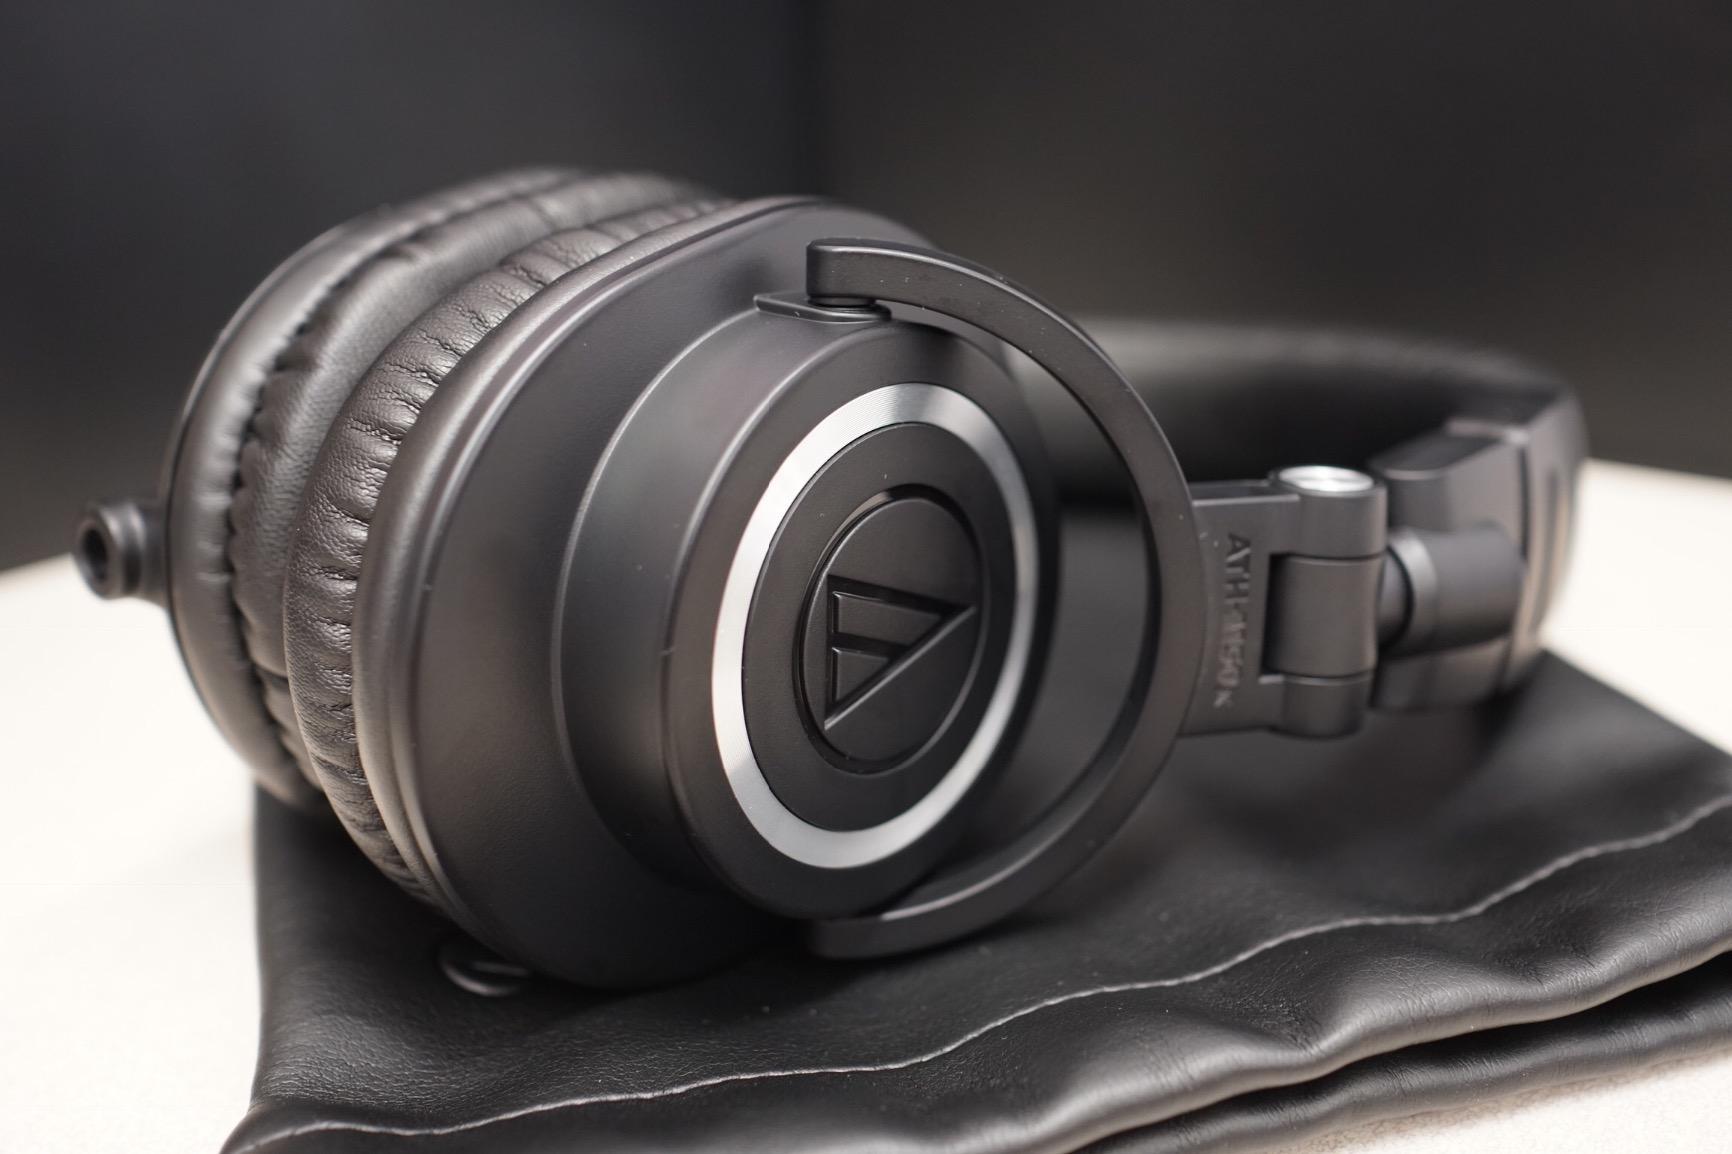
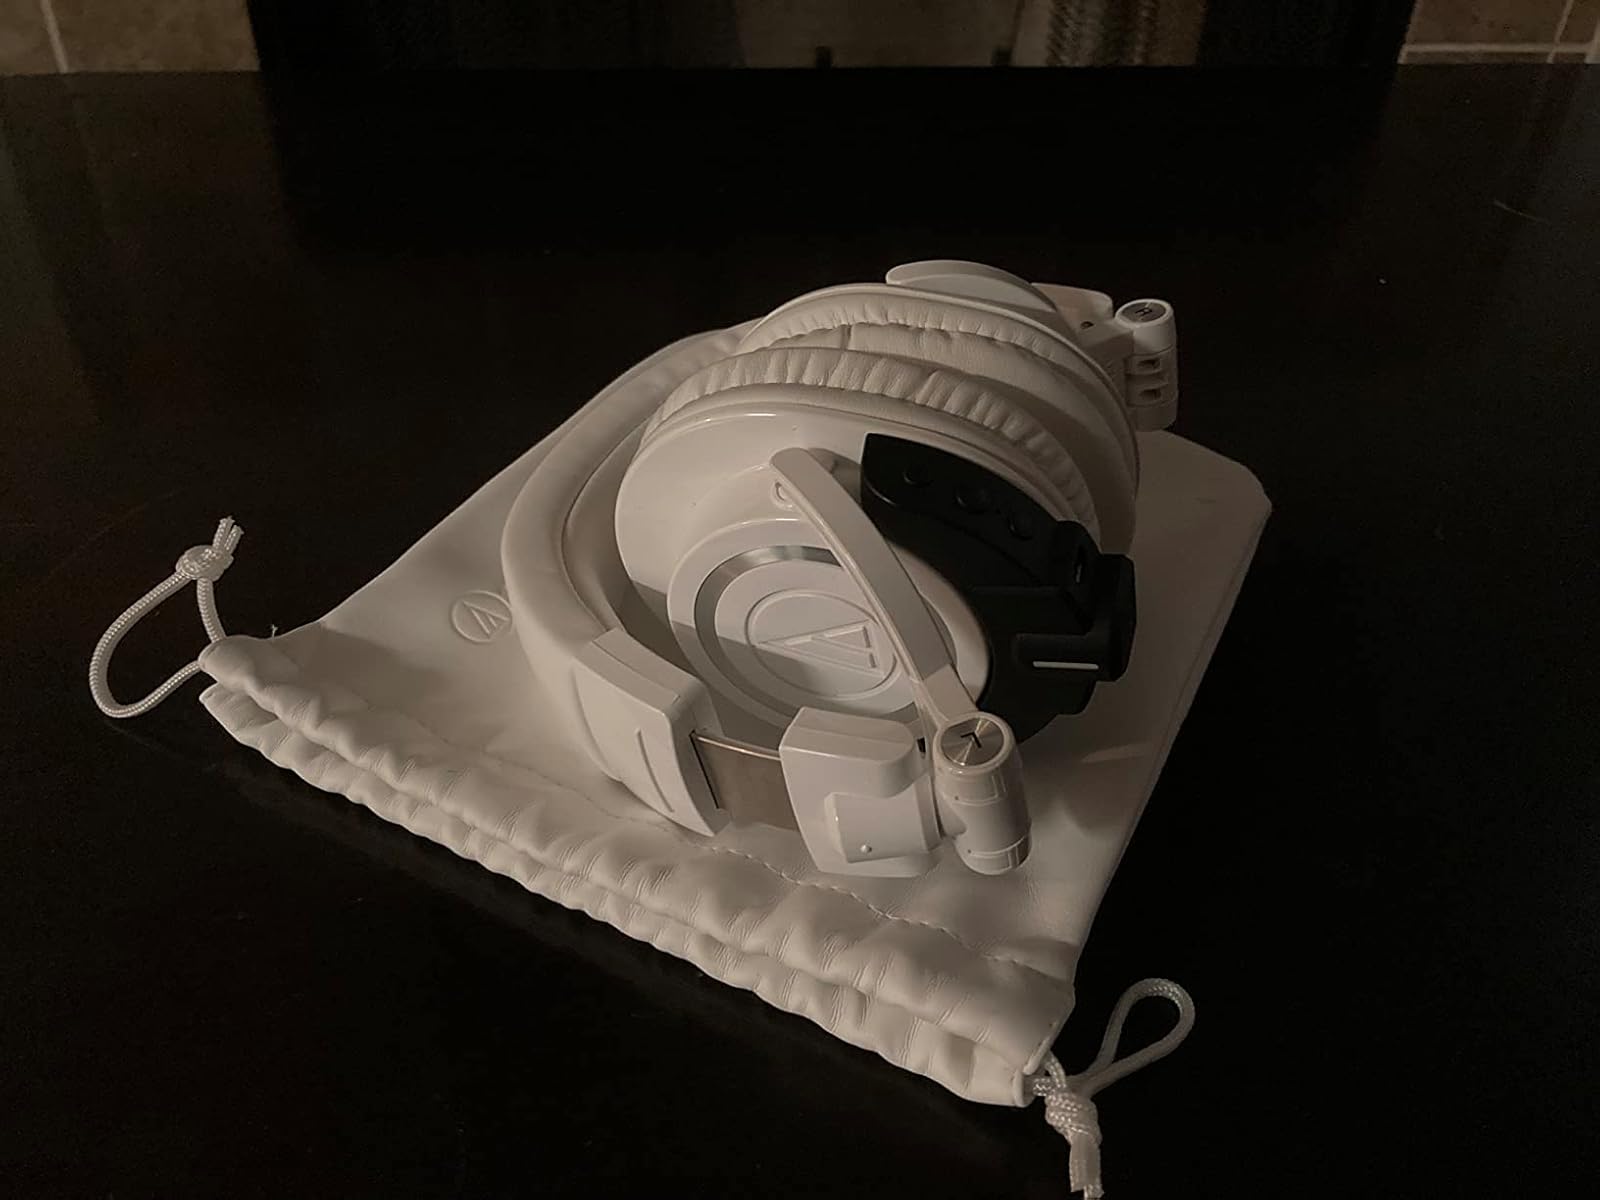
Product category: headphones
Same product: no